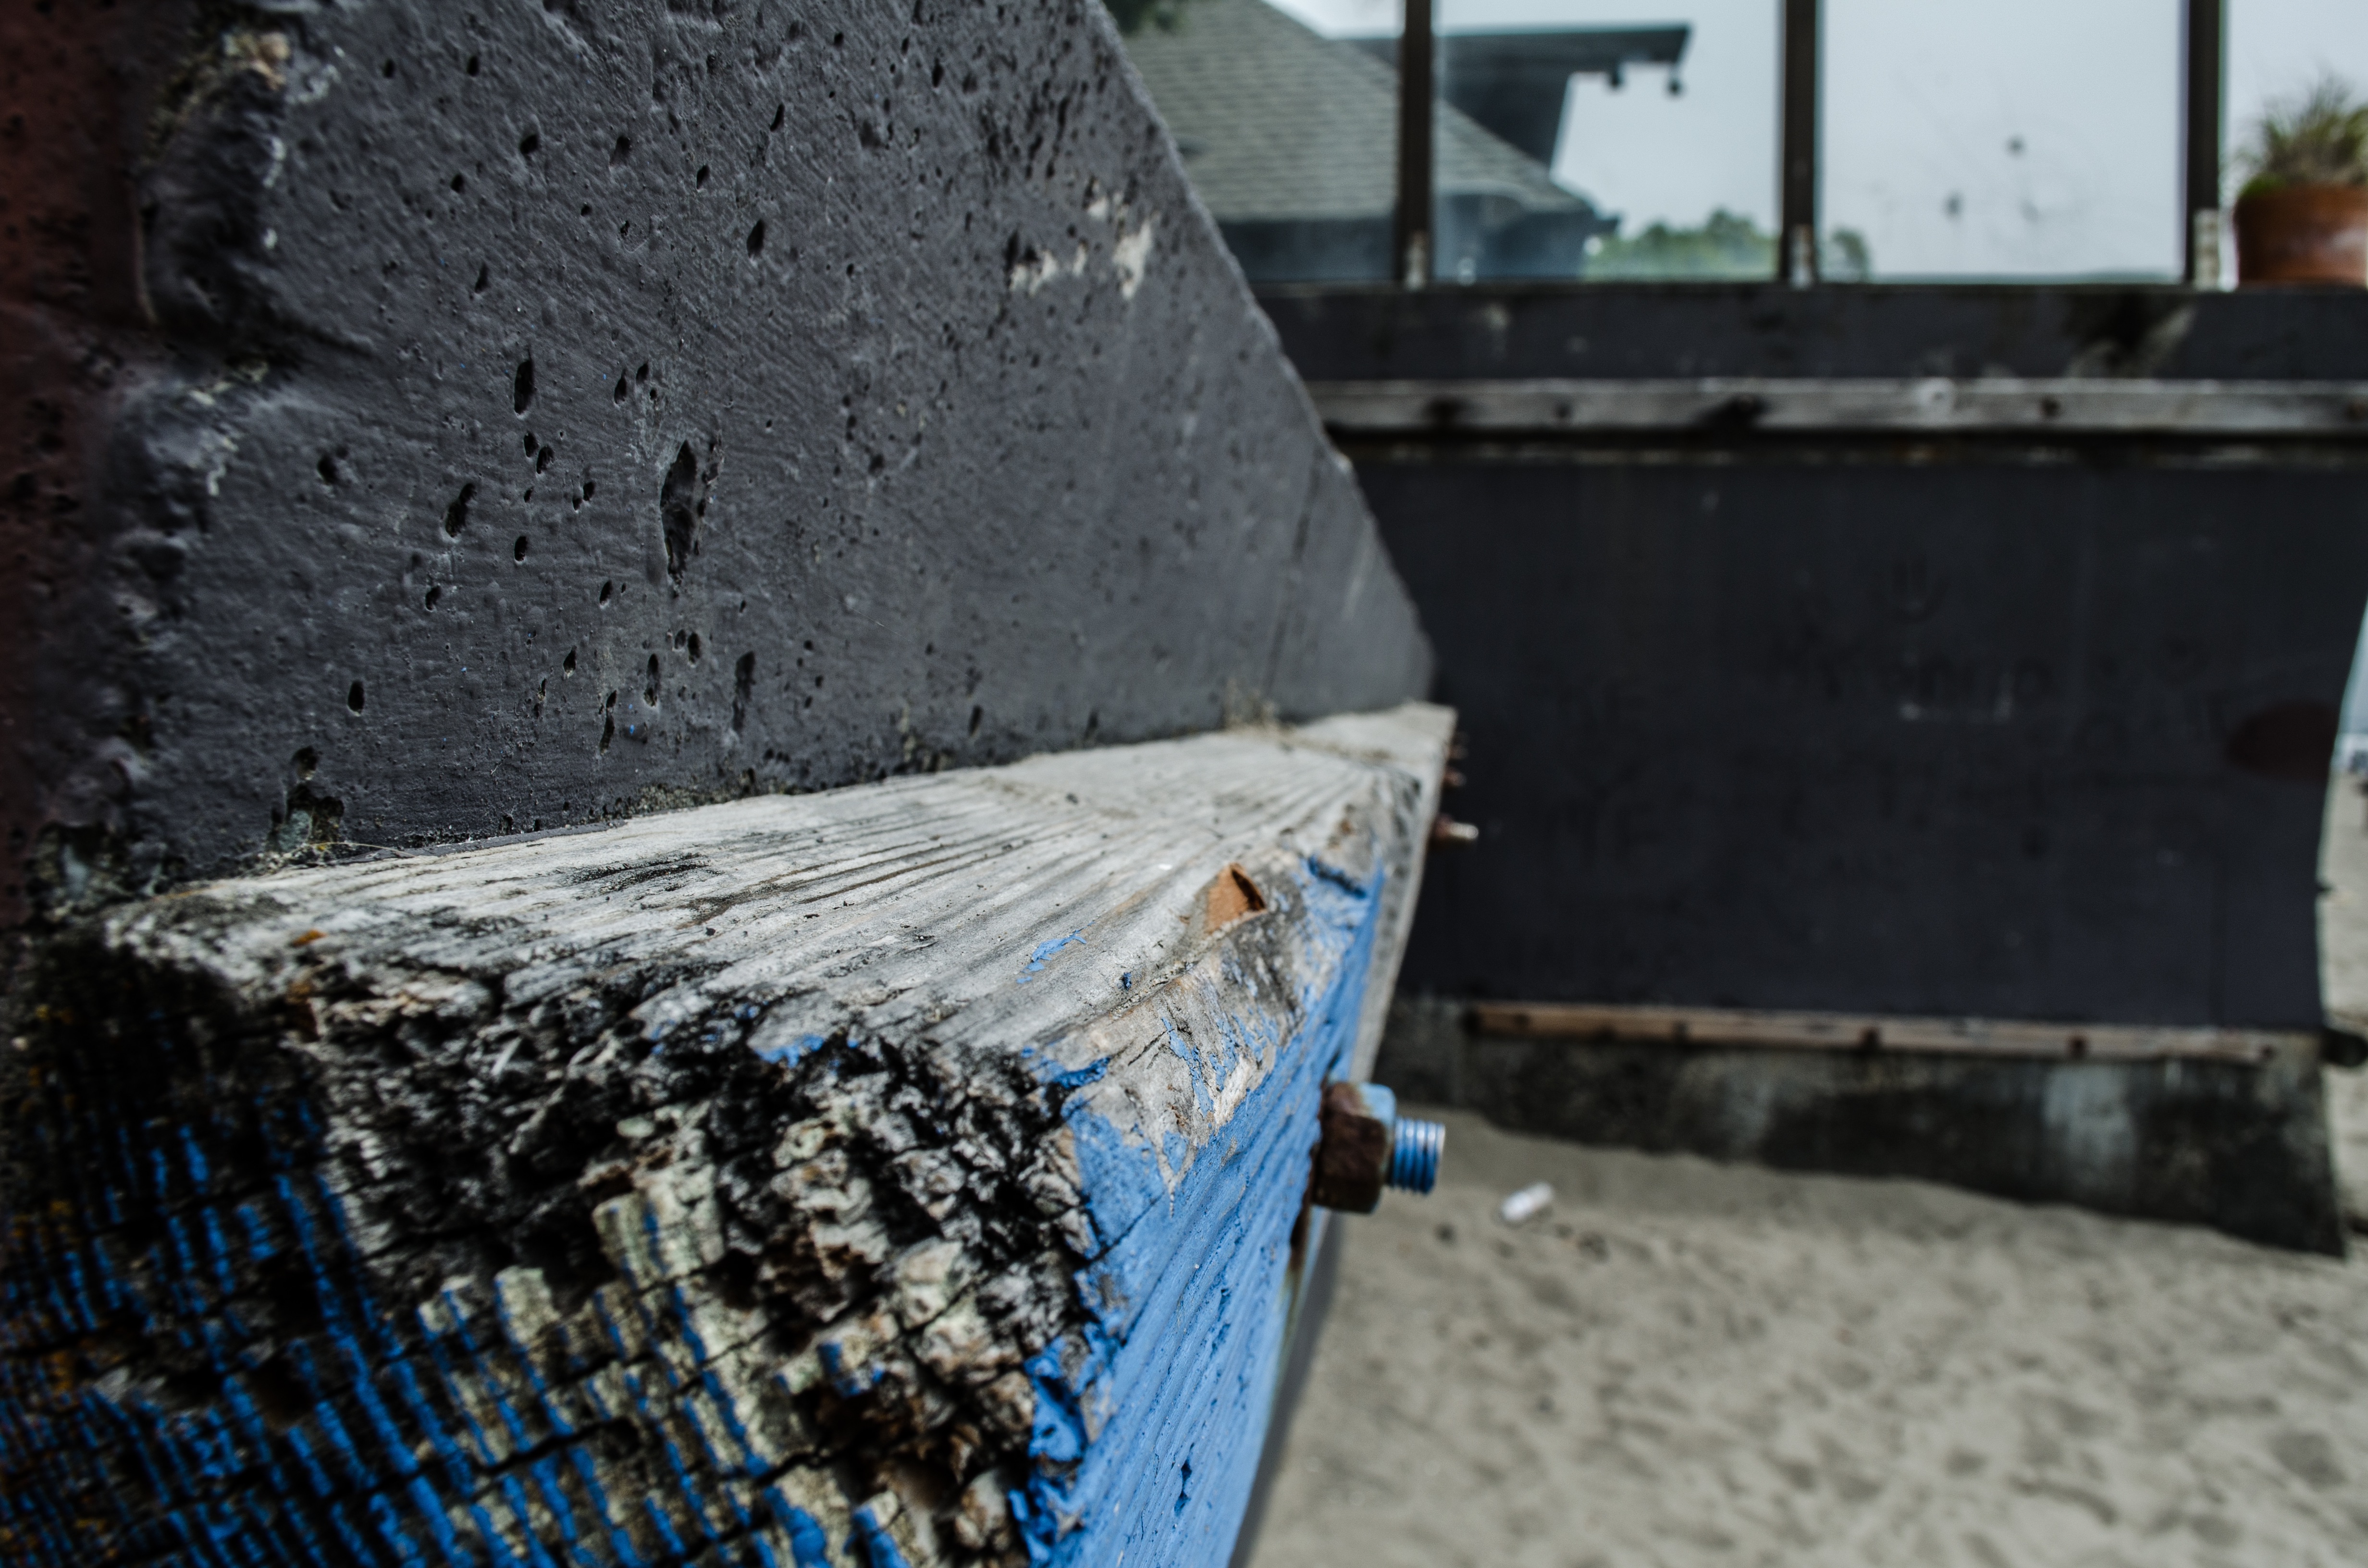
snow, winter, wood, wall, asphalt, weather, blue